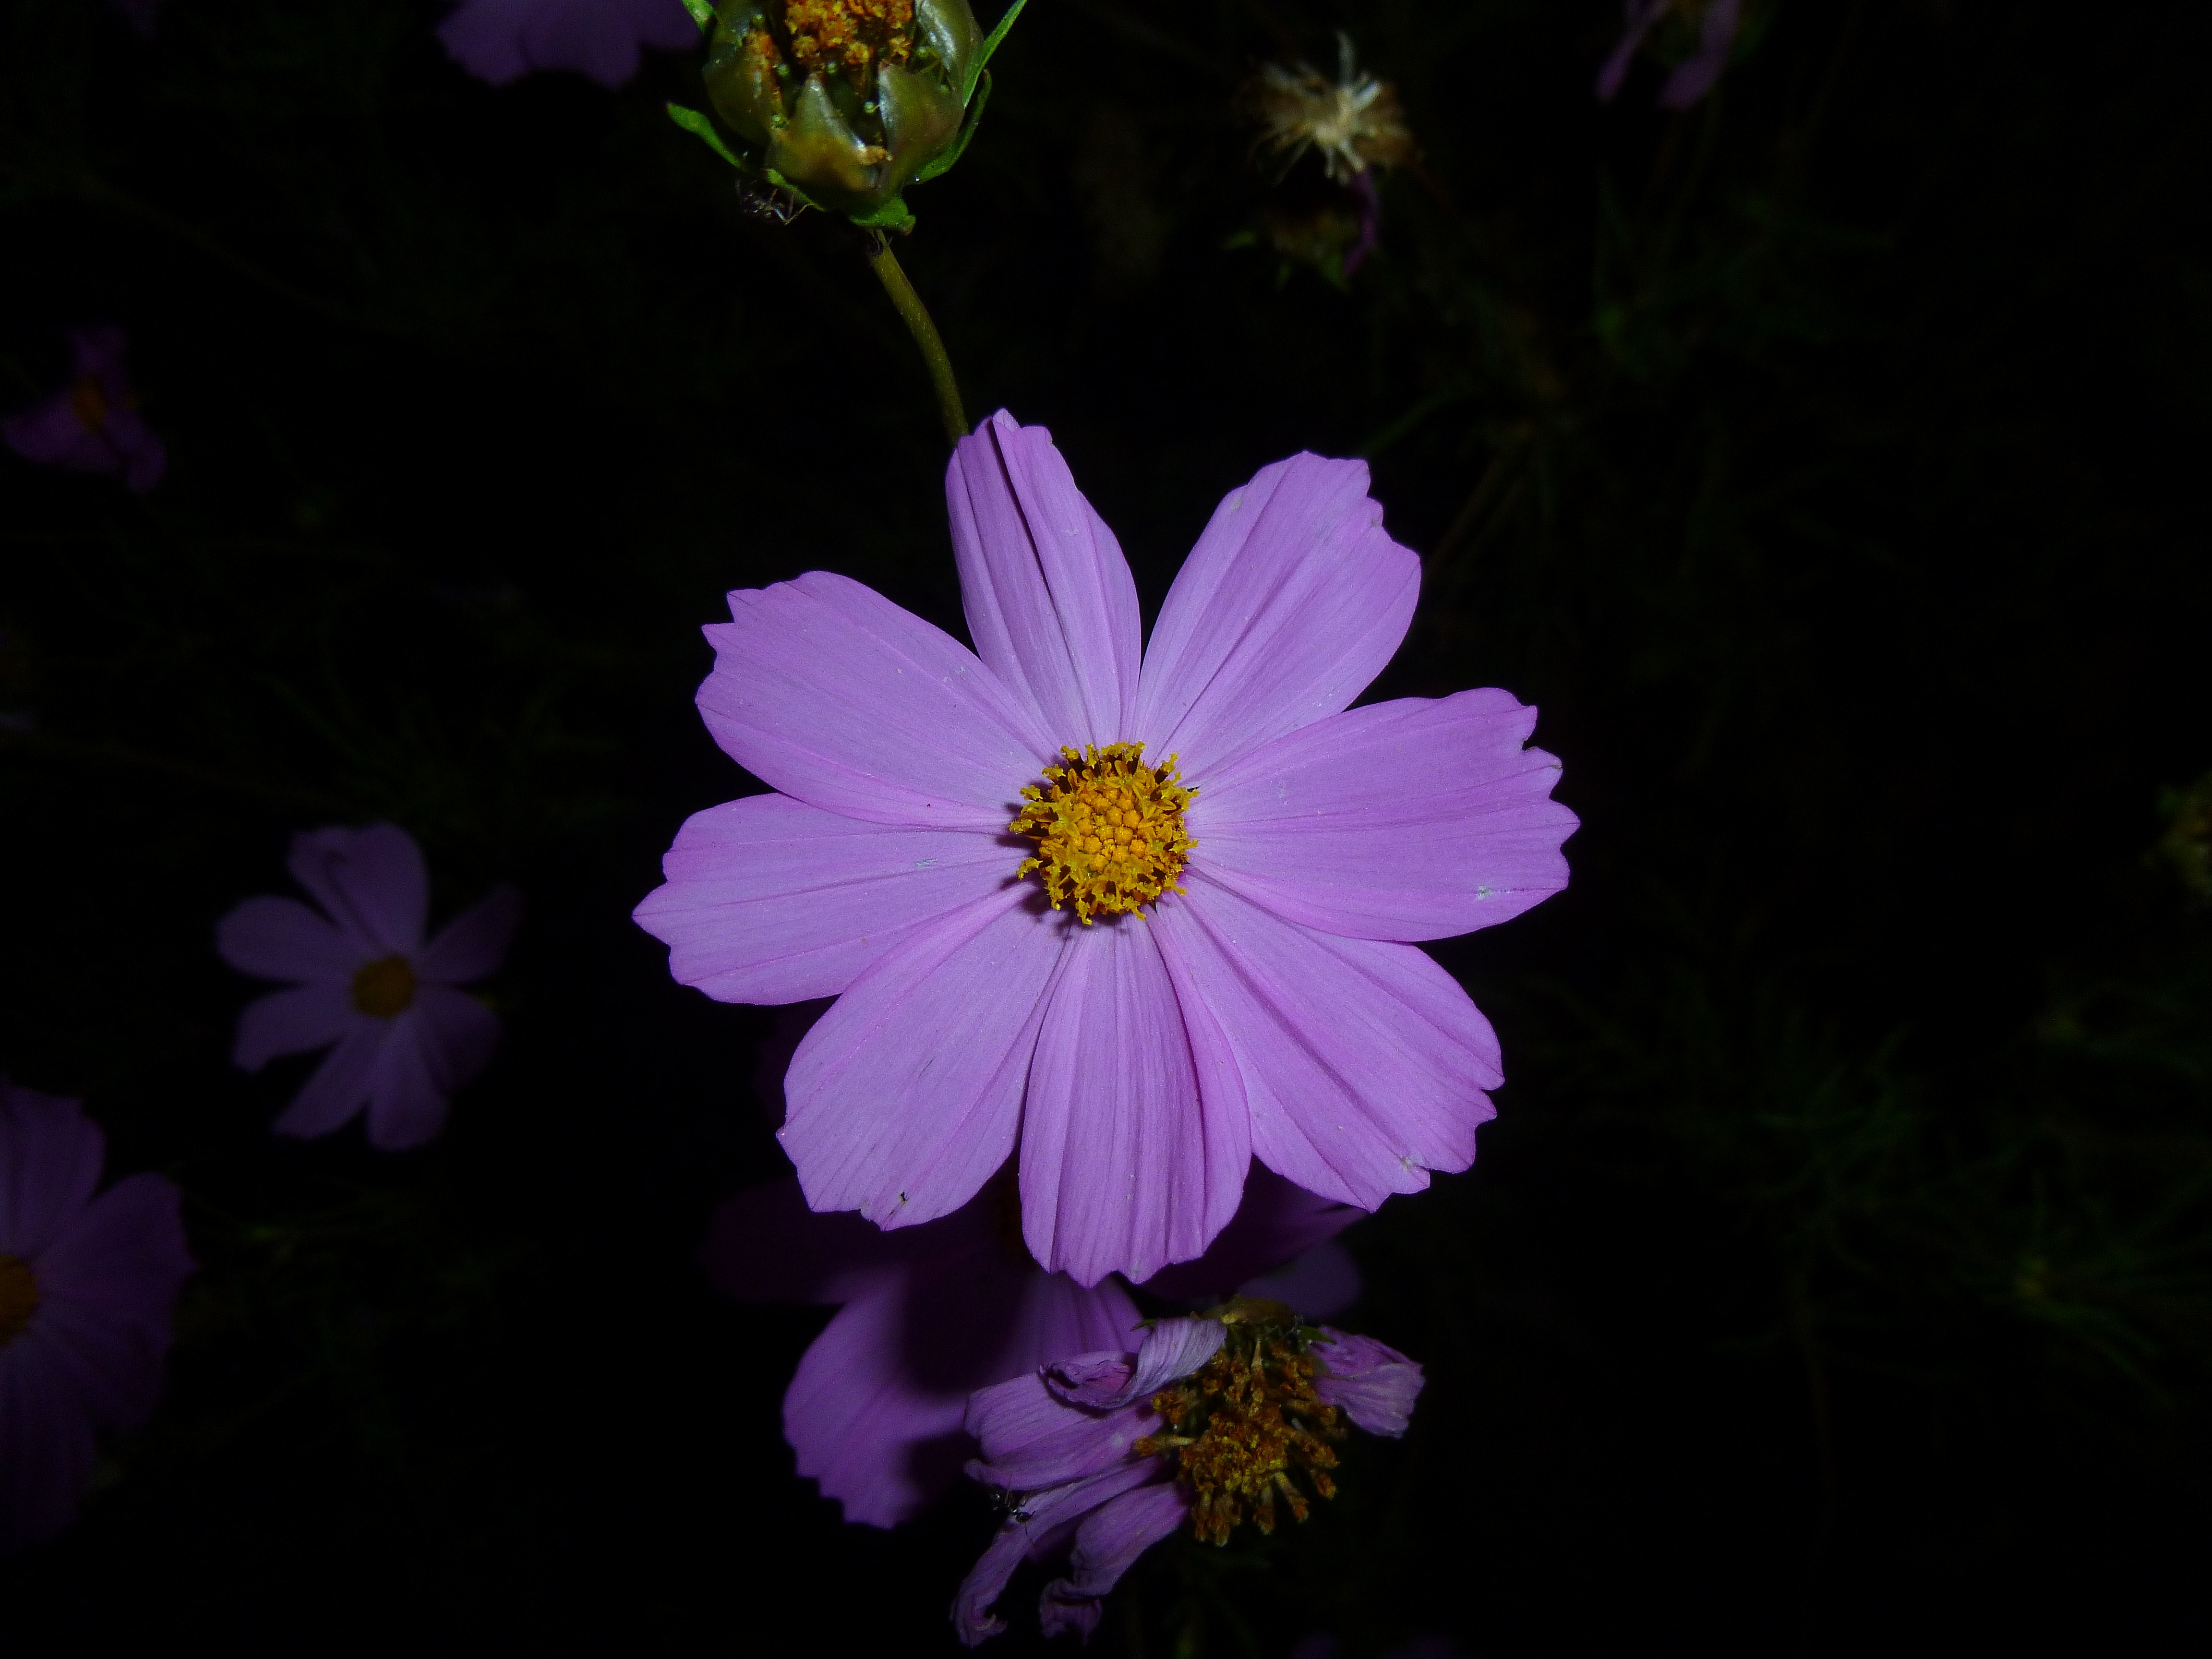
blossom, plant, flower, purple, petal, macro, garden, flora, wildflower, in the evening, flash, purple flower, macro photography, flowering plant, daisy family, annual plant, plant stem, land plant, garden cosmos